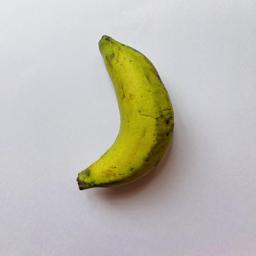
Ripeness: Semi-ripe